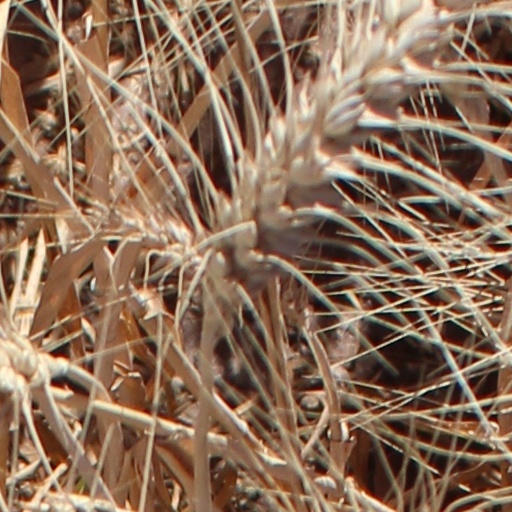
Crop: wheat